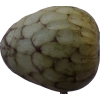
Label: cherimoya